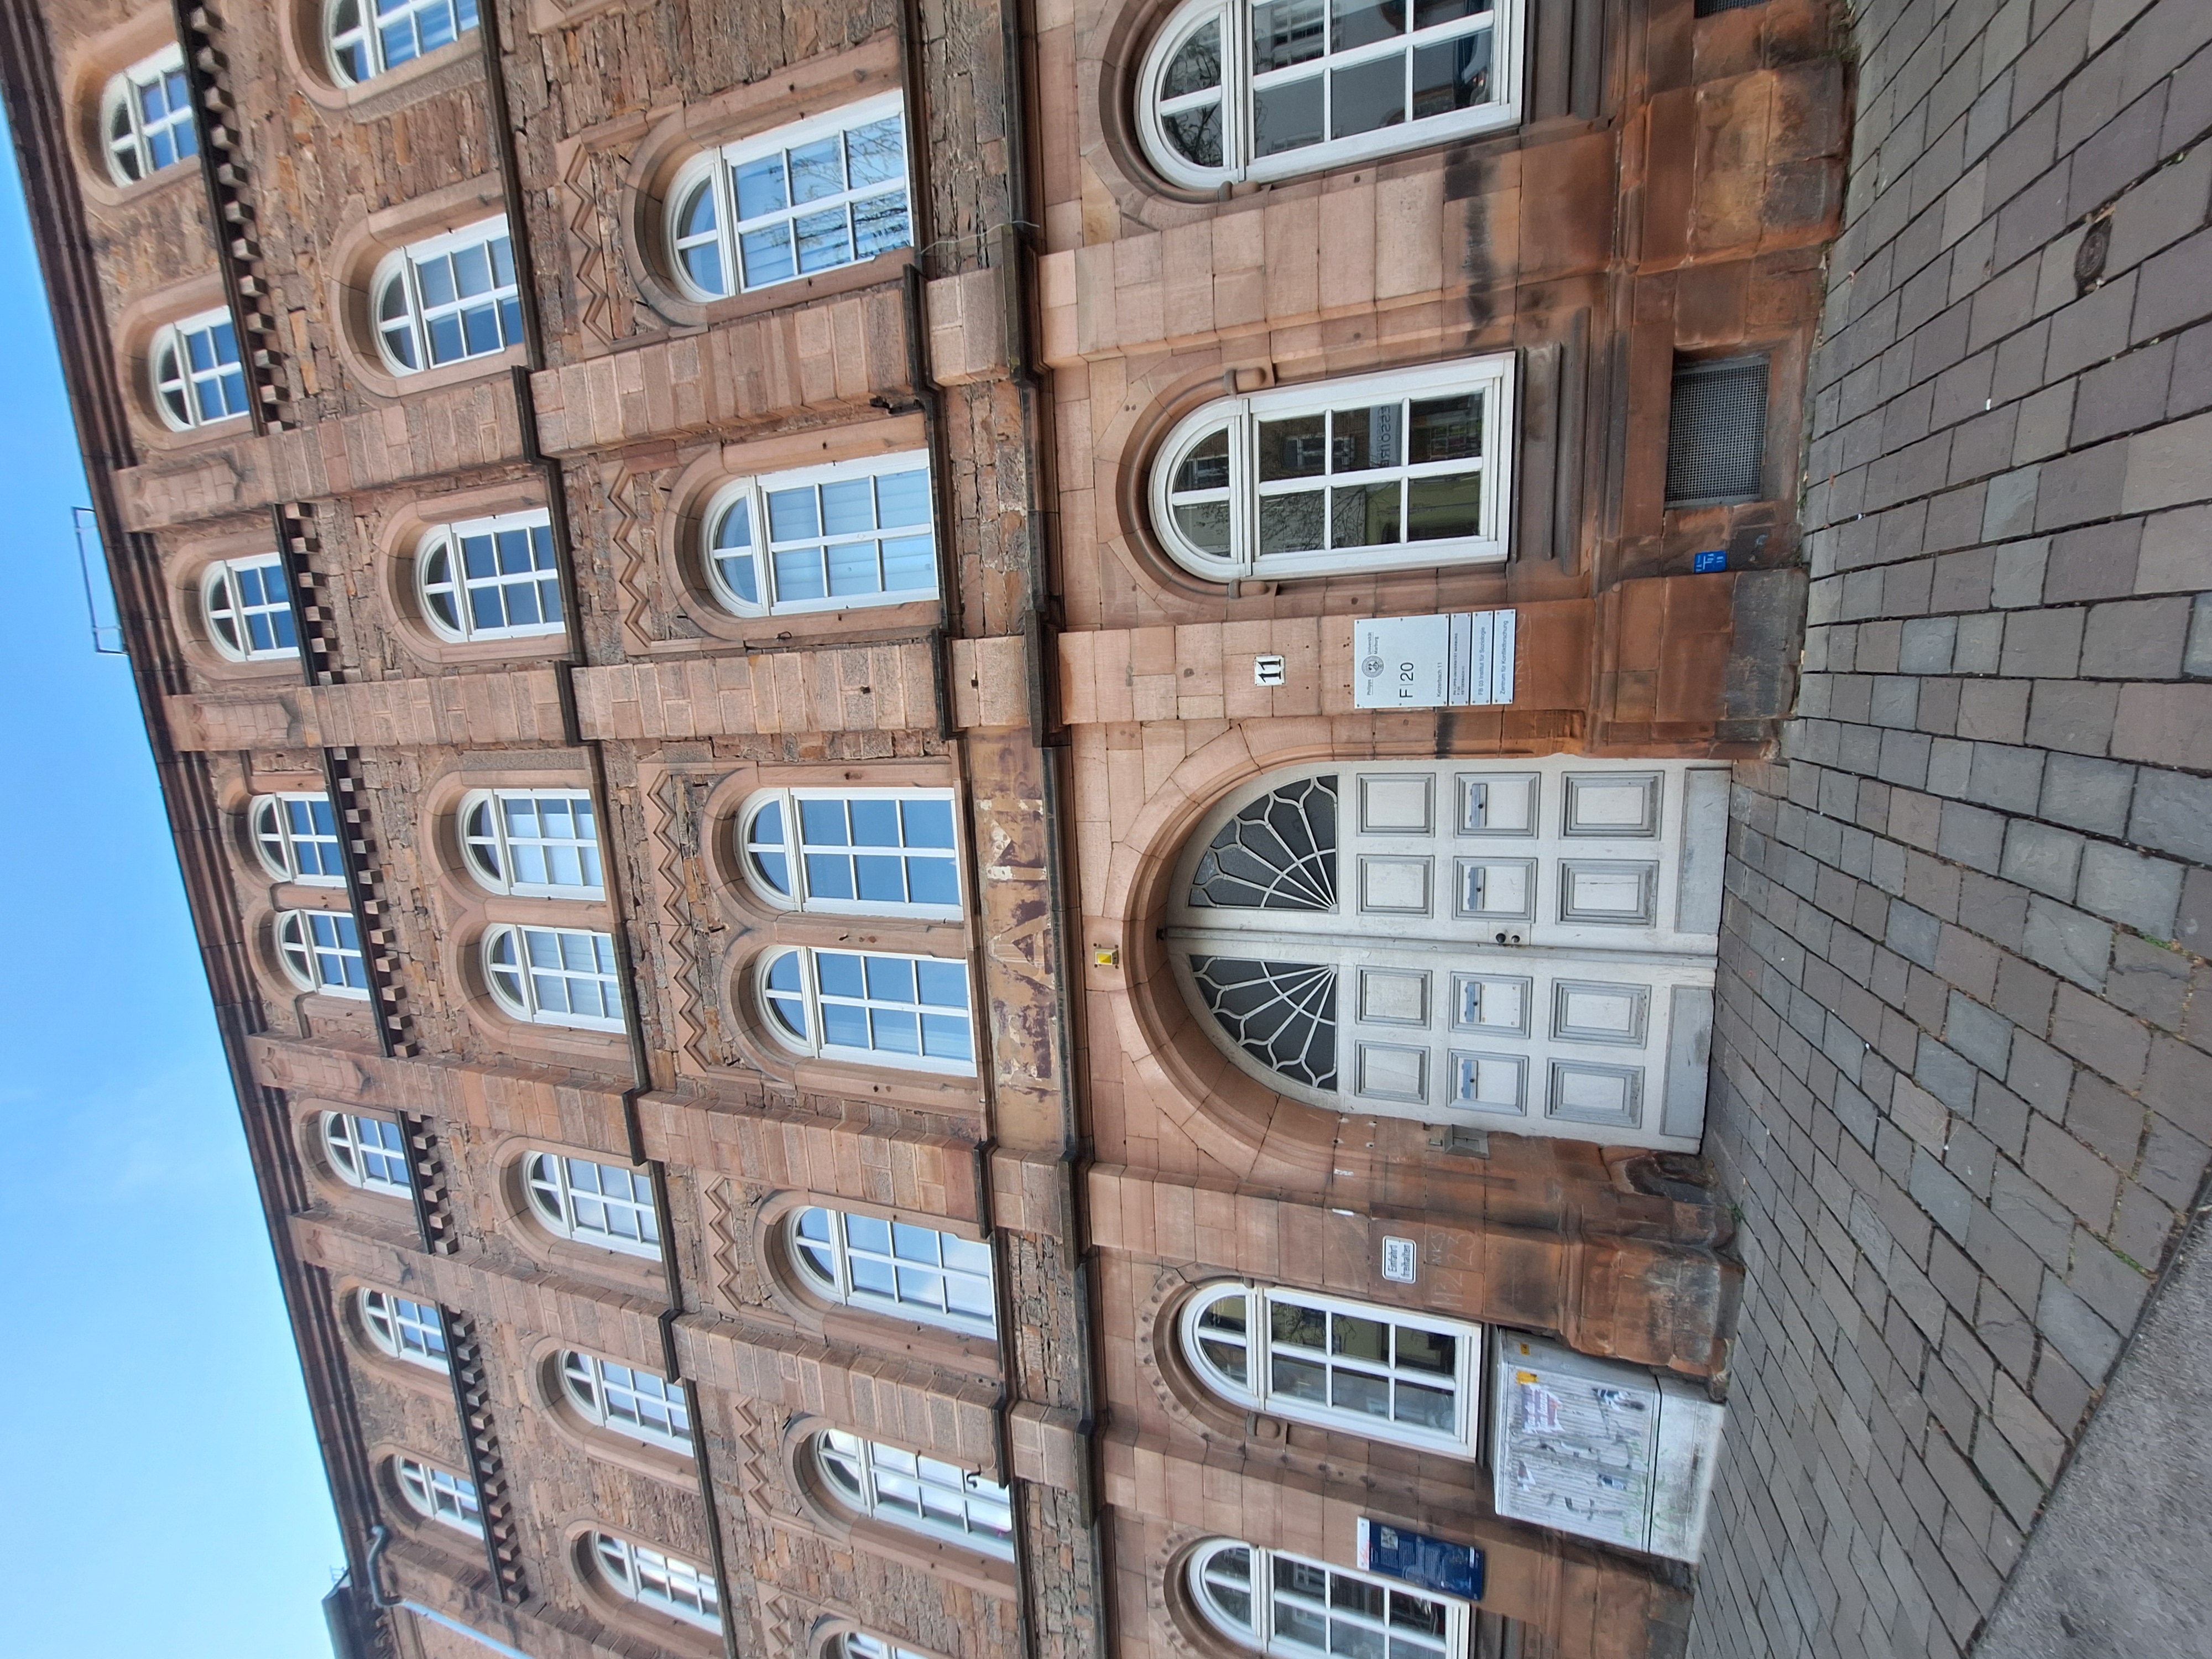
Building: Ketzerbach 11